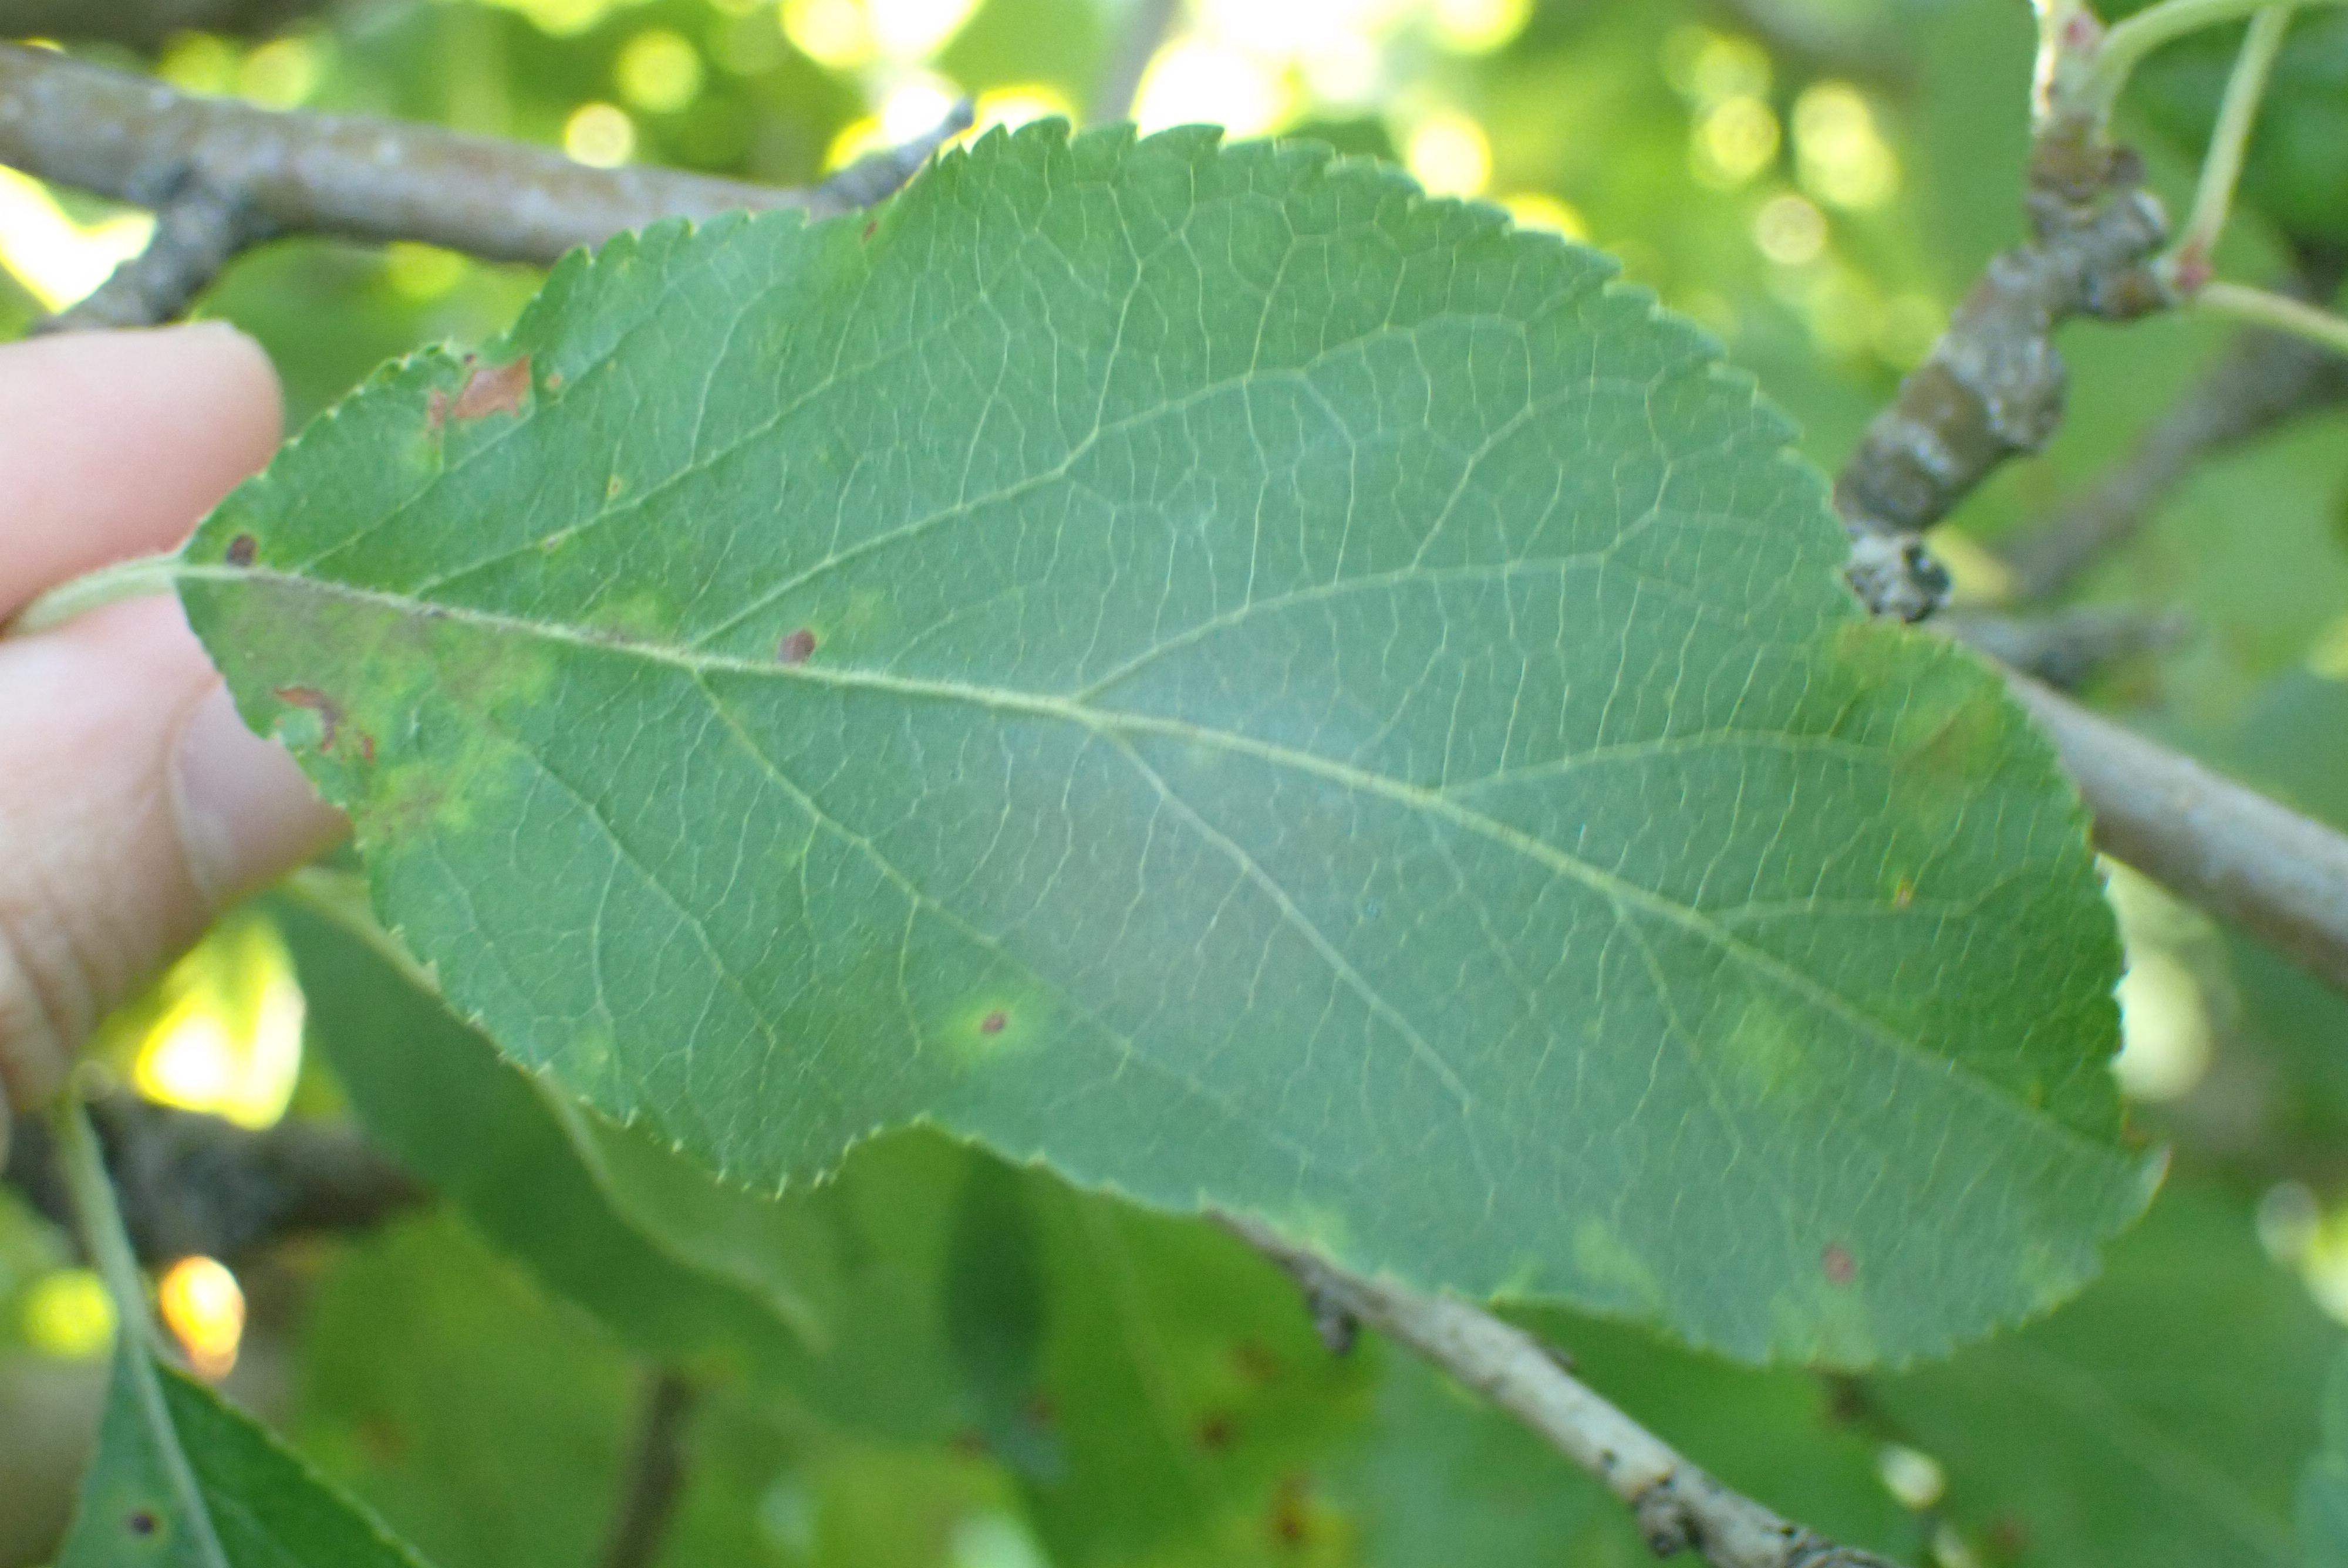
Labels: scab, frog_eye_leaf_spot